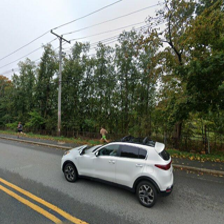
Label: streetView